Wotton-under-Edge Town Hall

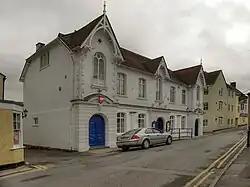
Wotton-under-Edge Town Hall

Wotton-under-Edge Town Hall is a municipal building in Market Street, Wotton-under-Edge, Gloucestershire, England. The structure, which operates as a community events venue, is a Grade II listed building.